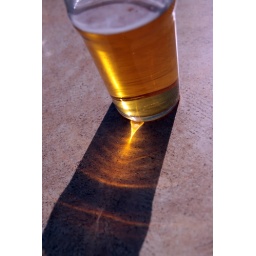
Tuesday, waiting on the bus from the Dingli Cliffs, in the bar with all the sparrows...